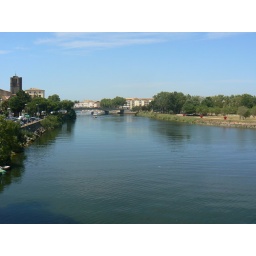
Taken from the first floor of the old mill, the river Herault basks in the summer sun